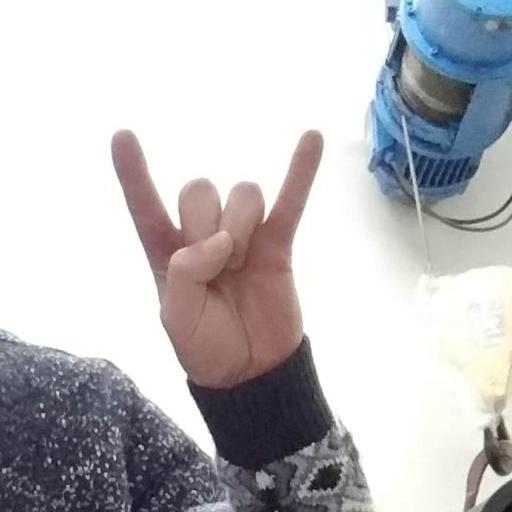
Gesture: rock